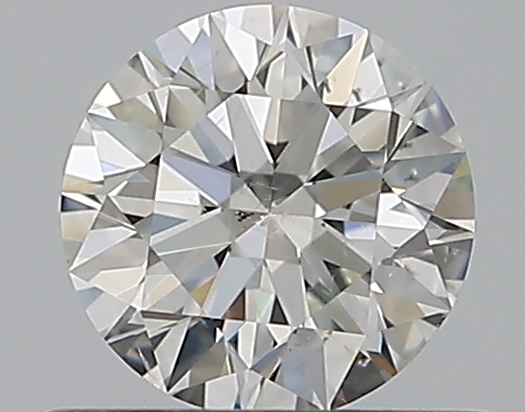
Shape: round
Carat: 0.5
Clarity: SI1
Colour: I
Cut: EX
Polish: EX
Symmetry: EX
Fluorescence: N
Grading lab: GIA
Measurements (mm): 5.05 x 5.09 x 3.14